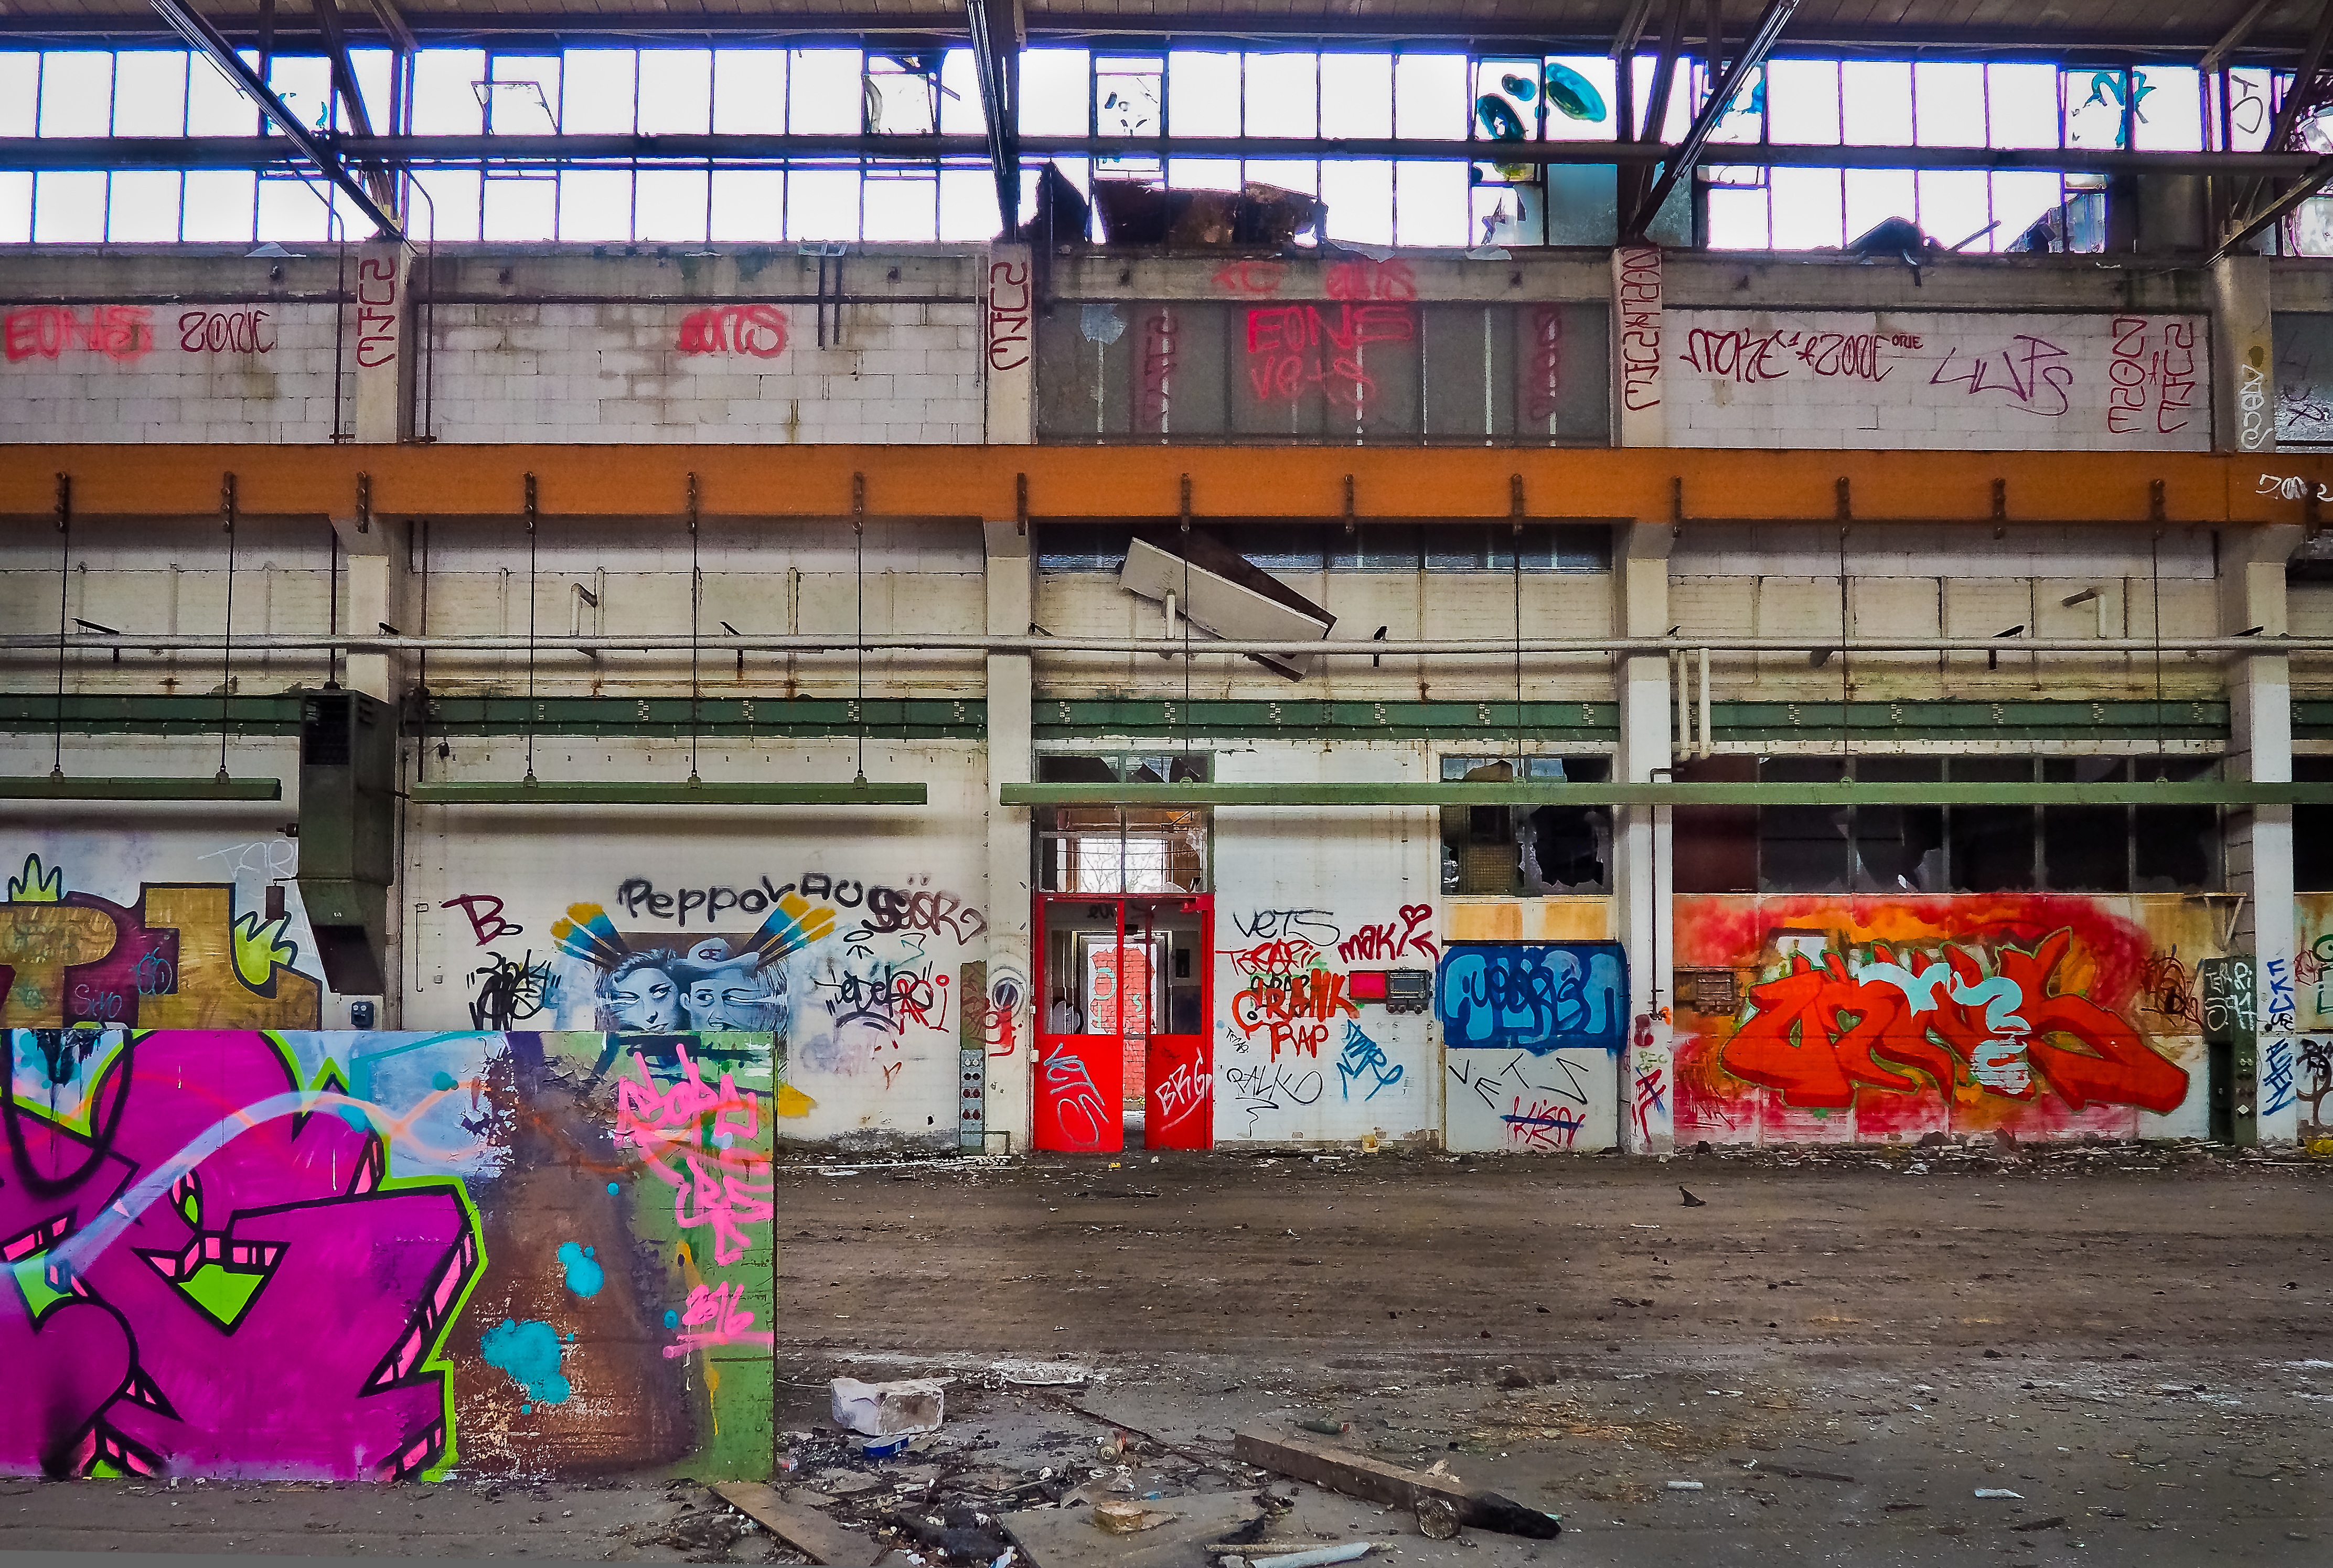
architecture, building, old, atmosphere, dark, dirt, hall, broken, factory, dirty, empty, industry, decay, ruin, room, old building, graffiti, destroyed, weathered, art, transience, infrastructure, neglected, dilapidated, mural, weird, creepy, gloomy, rooms, destruction, mood, past, forget, end, transient, leave, wall painting, industrial plant, lost places, pforphoto, break up, industrial building, factory building, lapsed, old factory, ailing, threatening, run down, urban area